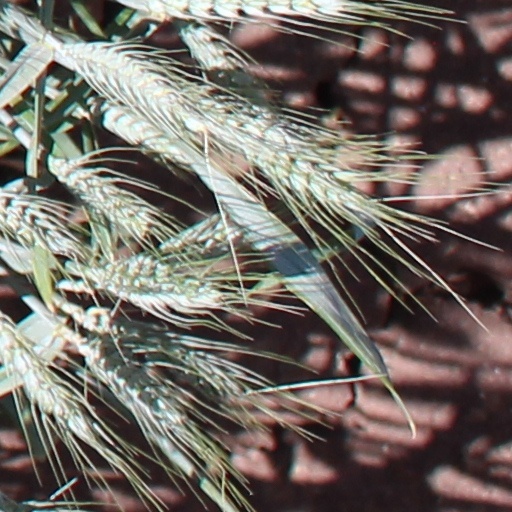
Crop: wheat